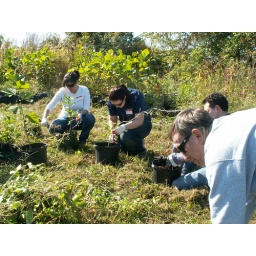
Weeding tree pots in the nursery